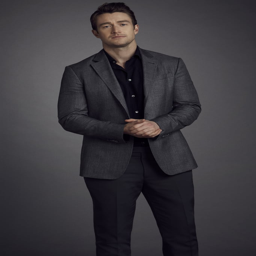
how about a sharp suit to top it off ?